Speak of the Devil (1989 film)

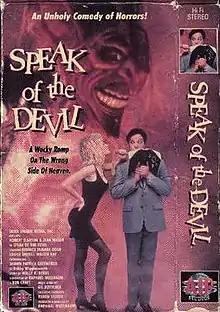
VHS Cover Art

Speak of the Devil is a 1989 American horror comedy film produced and directed by Raphael Nussbaum from a story by Wally K. Berns. It was also released under the name The Ungodly.